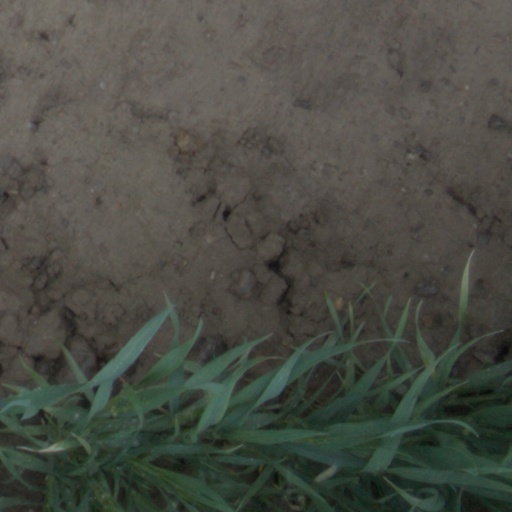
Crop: wheat